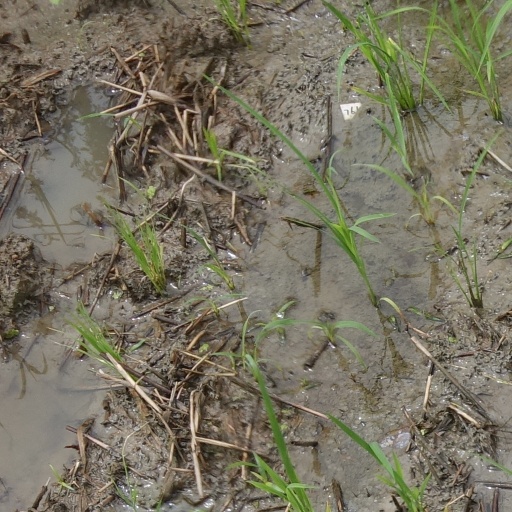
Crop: rice